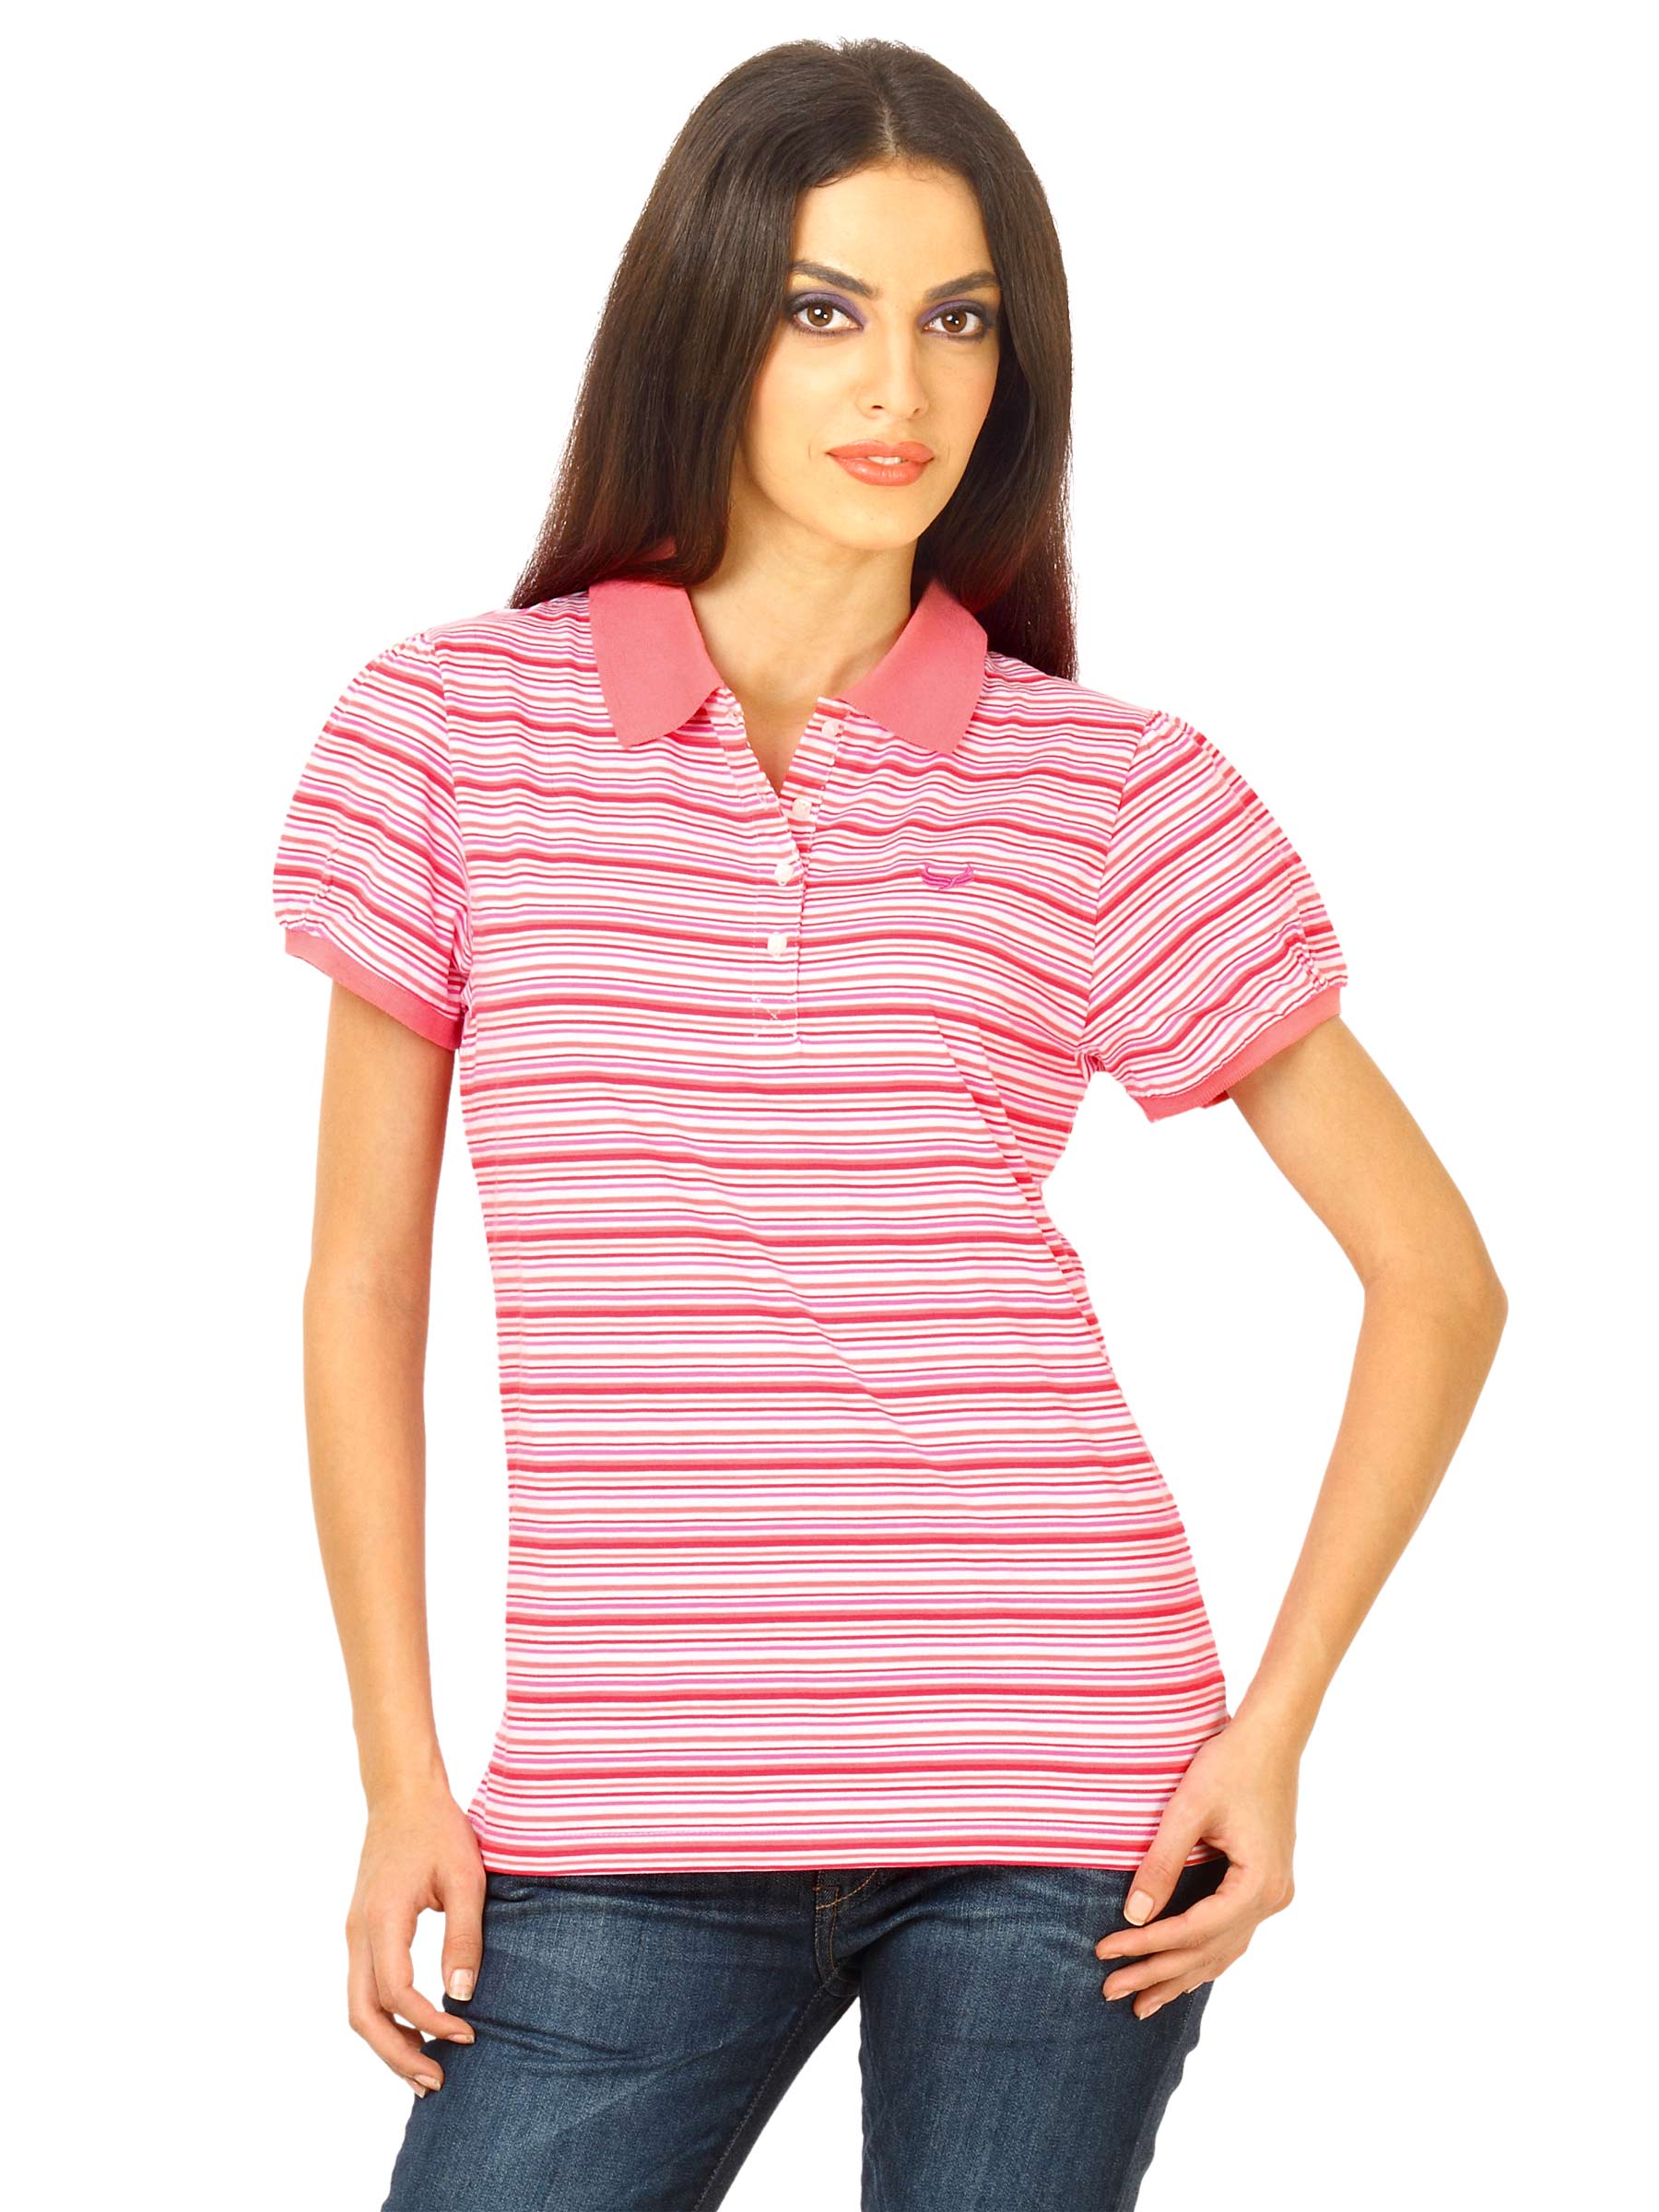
Flying Machine Women Pink Polo Tshirts
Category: Apparel / Topwear / Tshirts
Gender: Women
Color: Pink
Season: Fall 2011
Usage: Casual